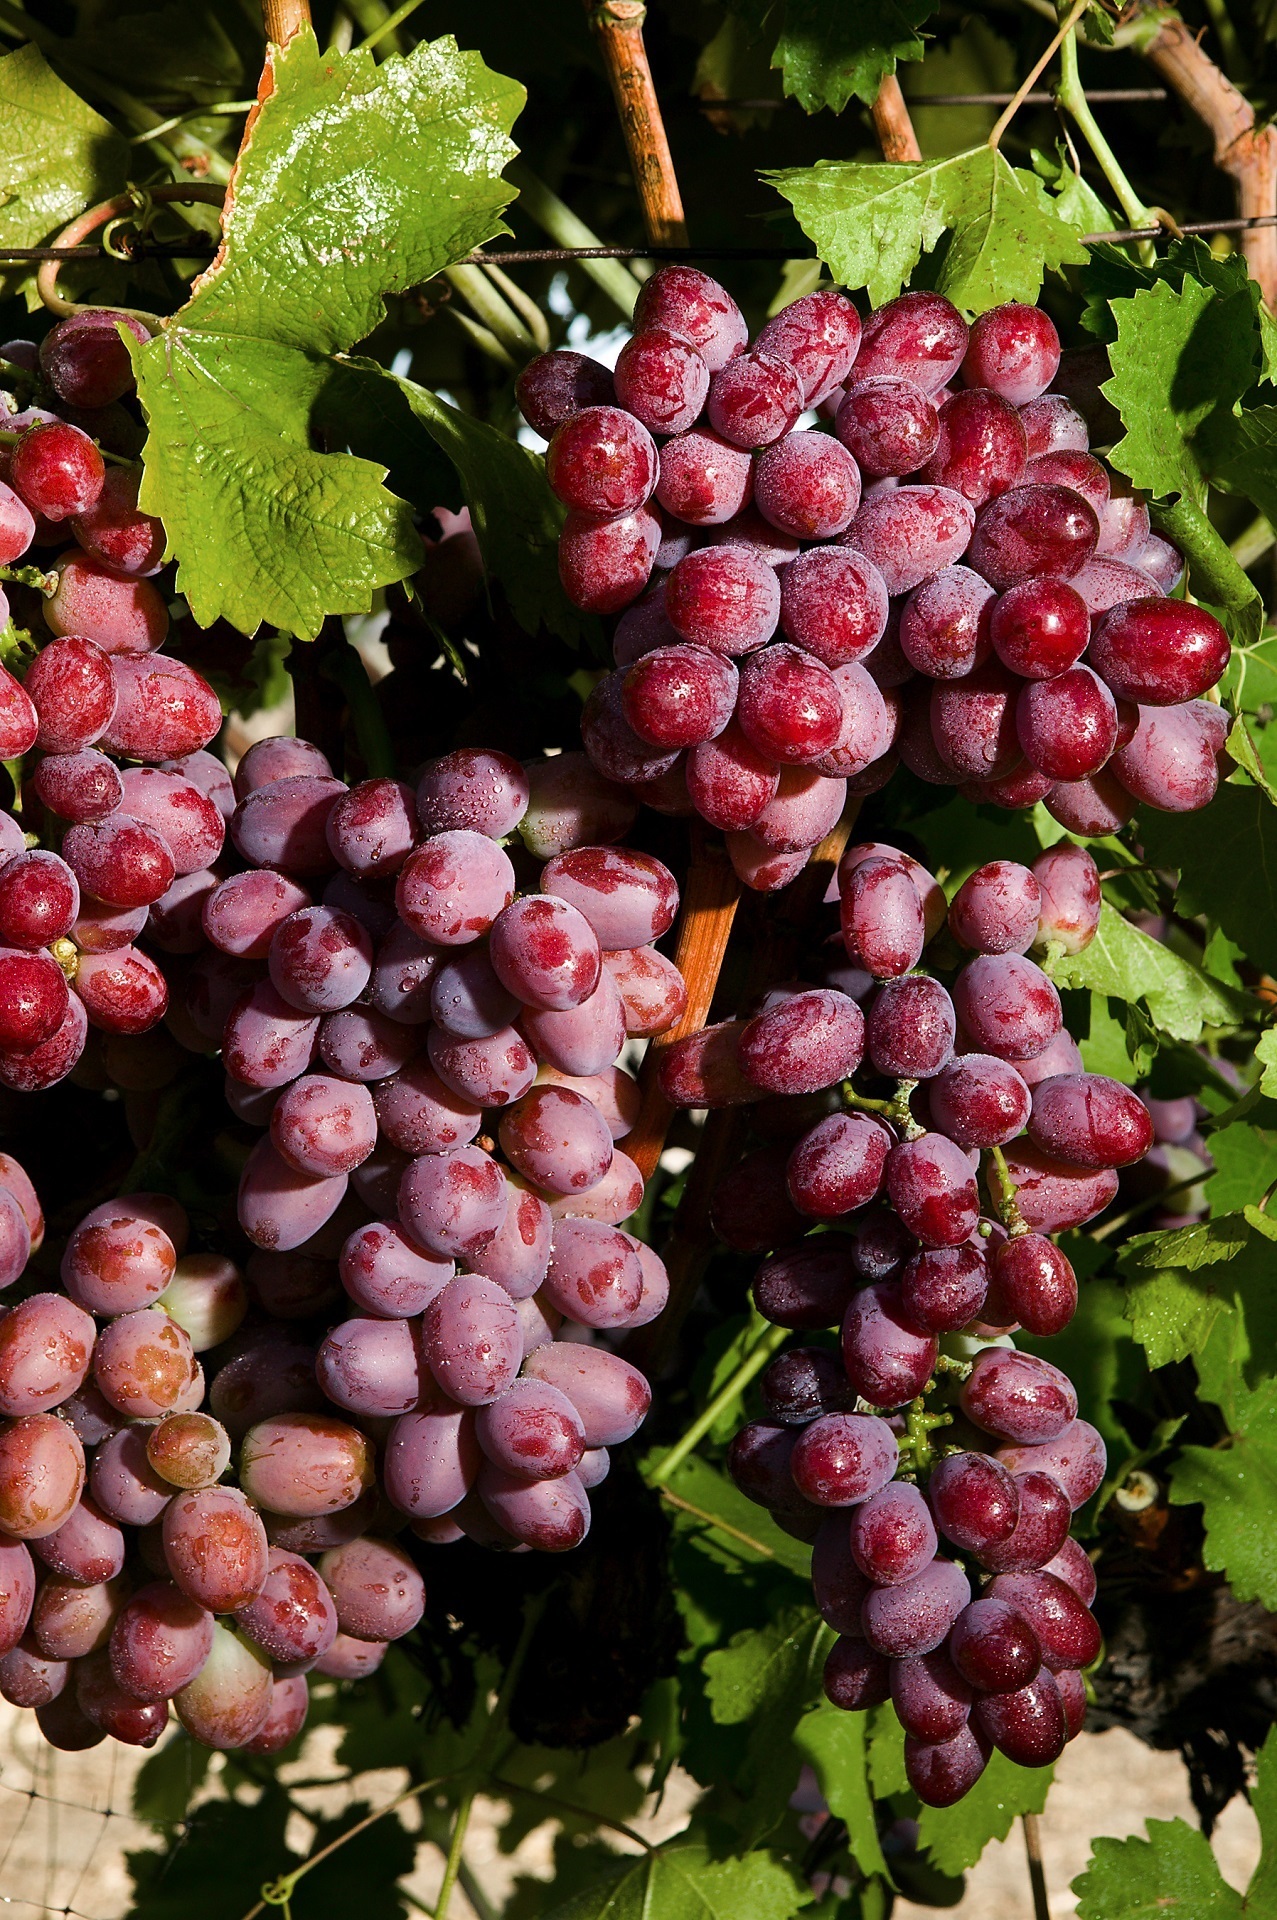
plant, grape, bunch, farm, fruit, berry, sweet, flower, ripe, food, red, harvest, produce, agriculture, grapevine, shrub, growing, cluster, seedless, scarlet royal grapes, firm, flowering plant, vitis, land plant, grapevine family, zante currant, loganberry